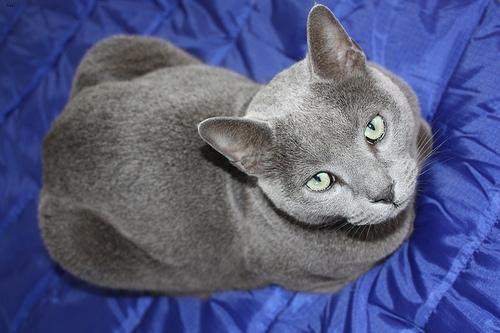
Breed: Russian Blue